Salatiga

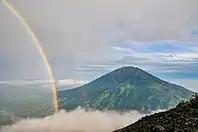
"Mt. Merbabu"

Mount Merbabu is part of the district areas of Magelang, Boyolali and Semarang. There are 5 hiking routes to this mountain. One of the bases, is Basecamp Chuntel in Kopeng, Salatiga. From this base, the route trails through steep and extreme landscaping with the final destination arriving at the northern side of Mount Merbabu.